Amanda America Dickson

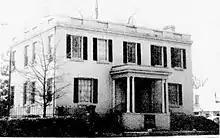
Amanda America's house in Augusta

The death of Amanda American Dickson's father, David Dickson, on February 18, 1885, marked a significant turning point in her life. Following his passing, Amanda took immediate legal steps to secure her position and inheritance. To further protect herself and distance from her disgruntled white relatives-many of whom had been left out of David Dickson's will-Amanda relocated to Augusta, Georgia, a city she was already familiar with.